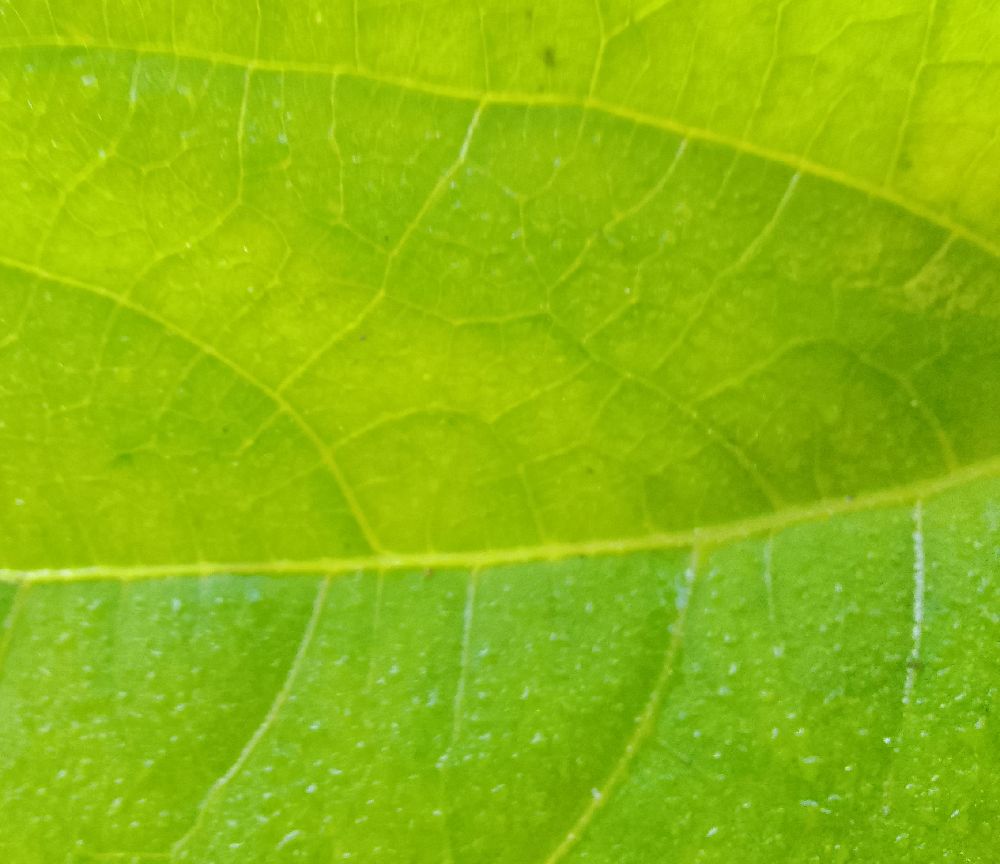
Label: healthy